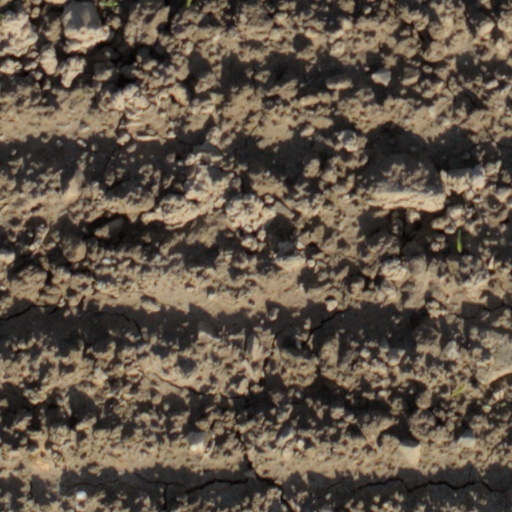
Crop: wheat